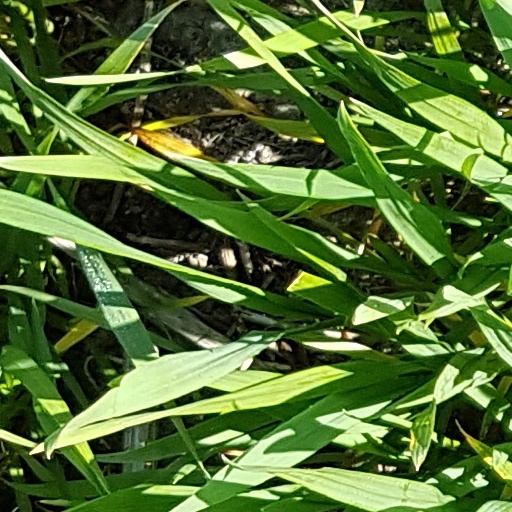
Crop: wheat